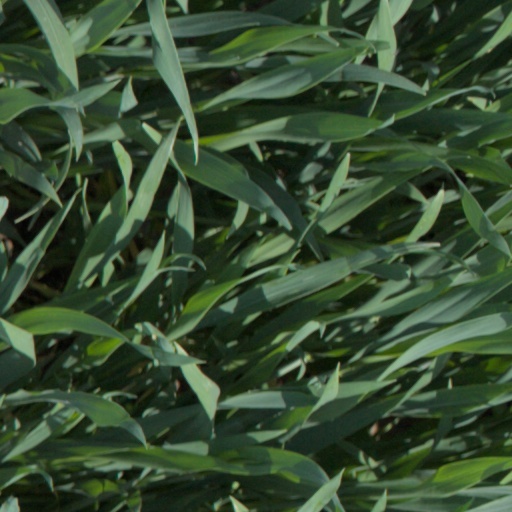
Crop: wheat